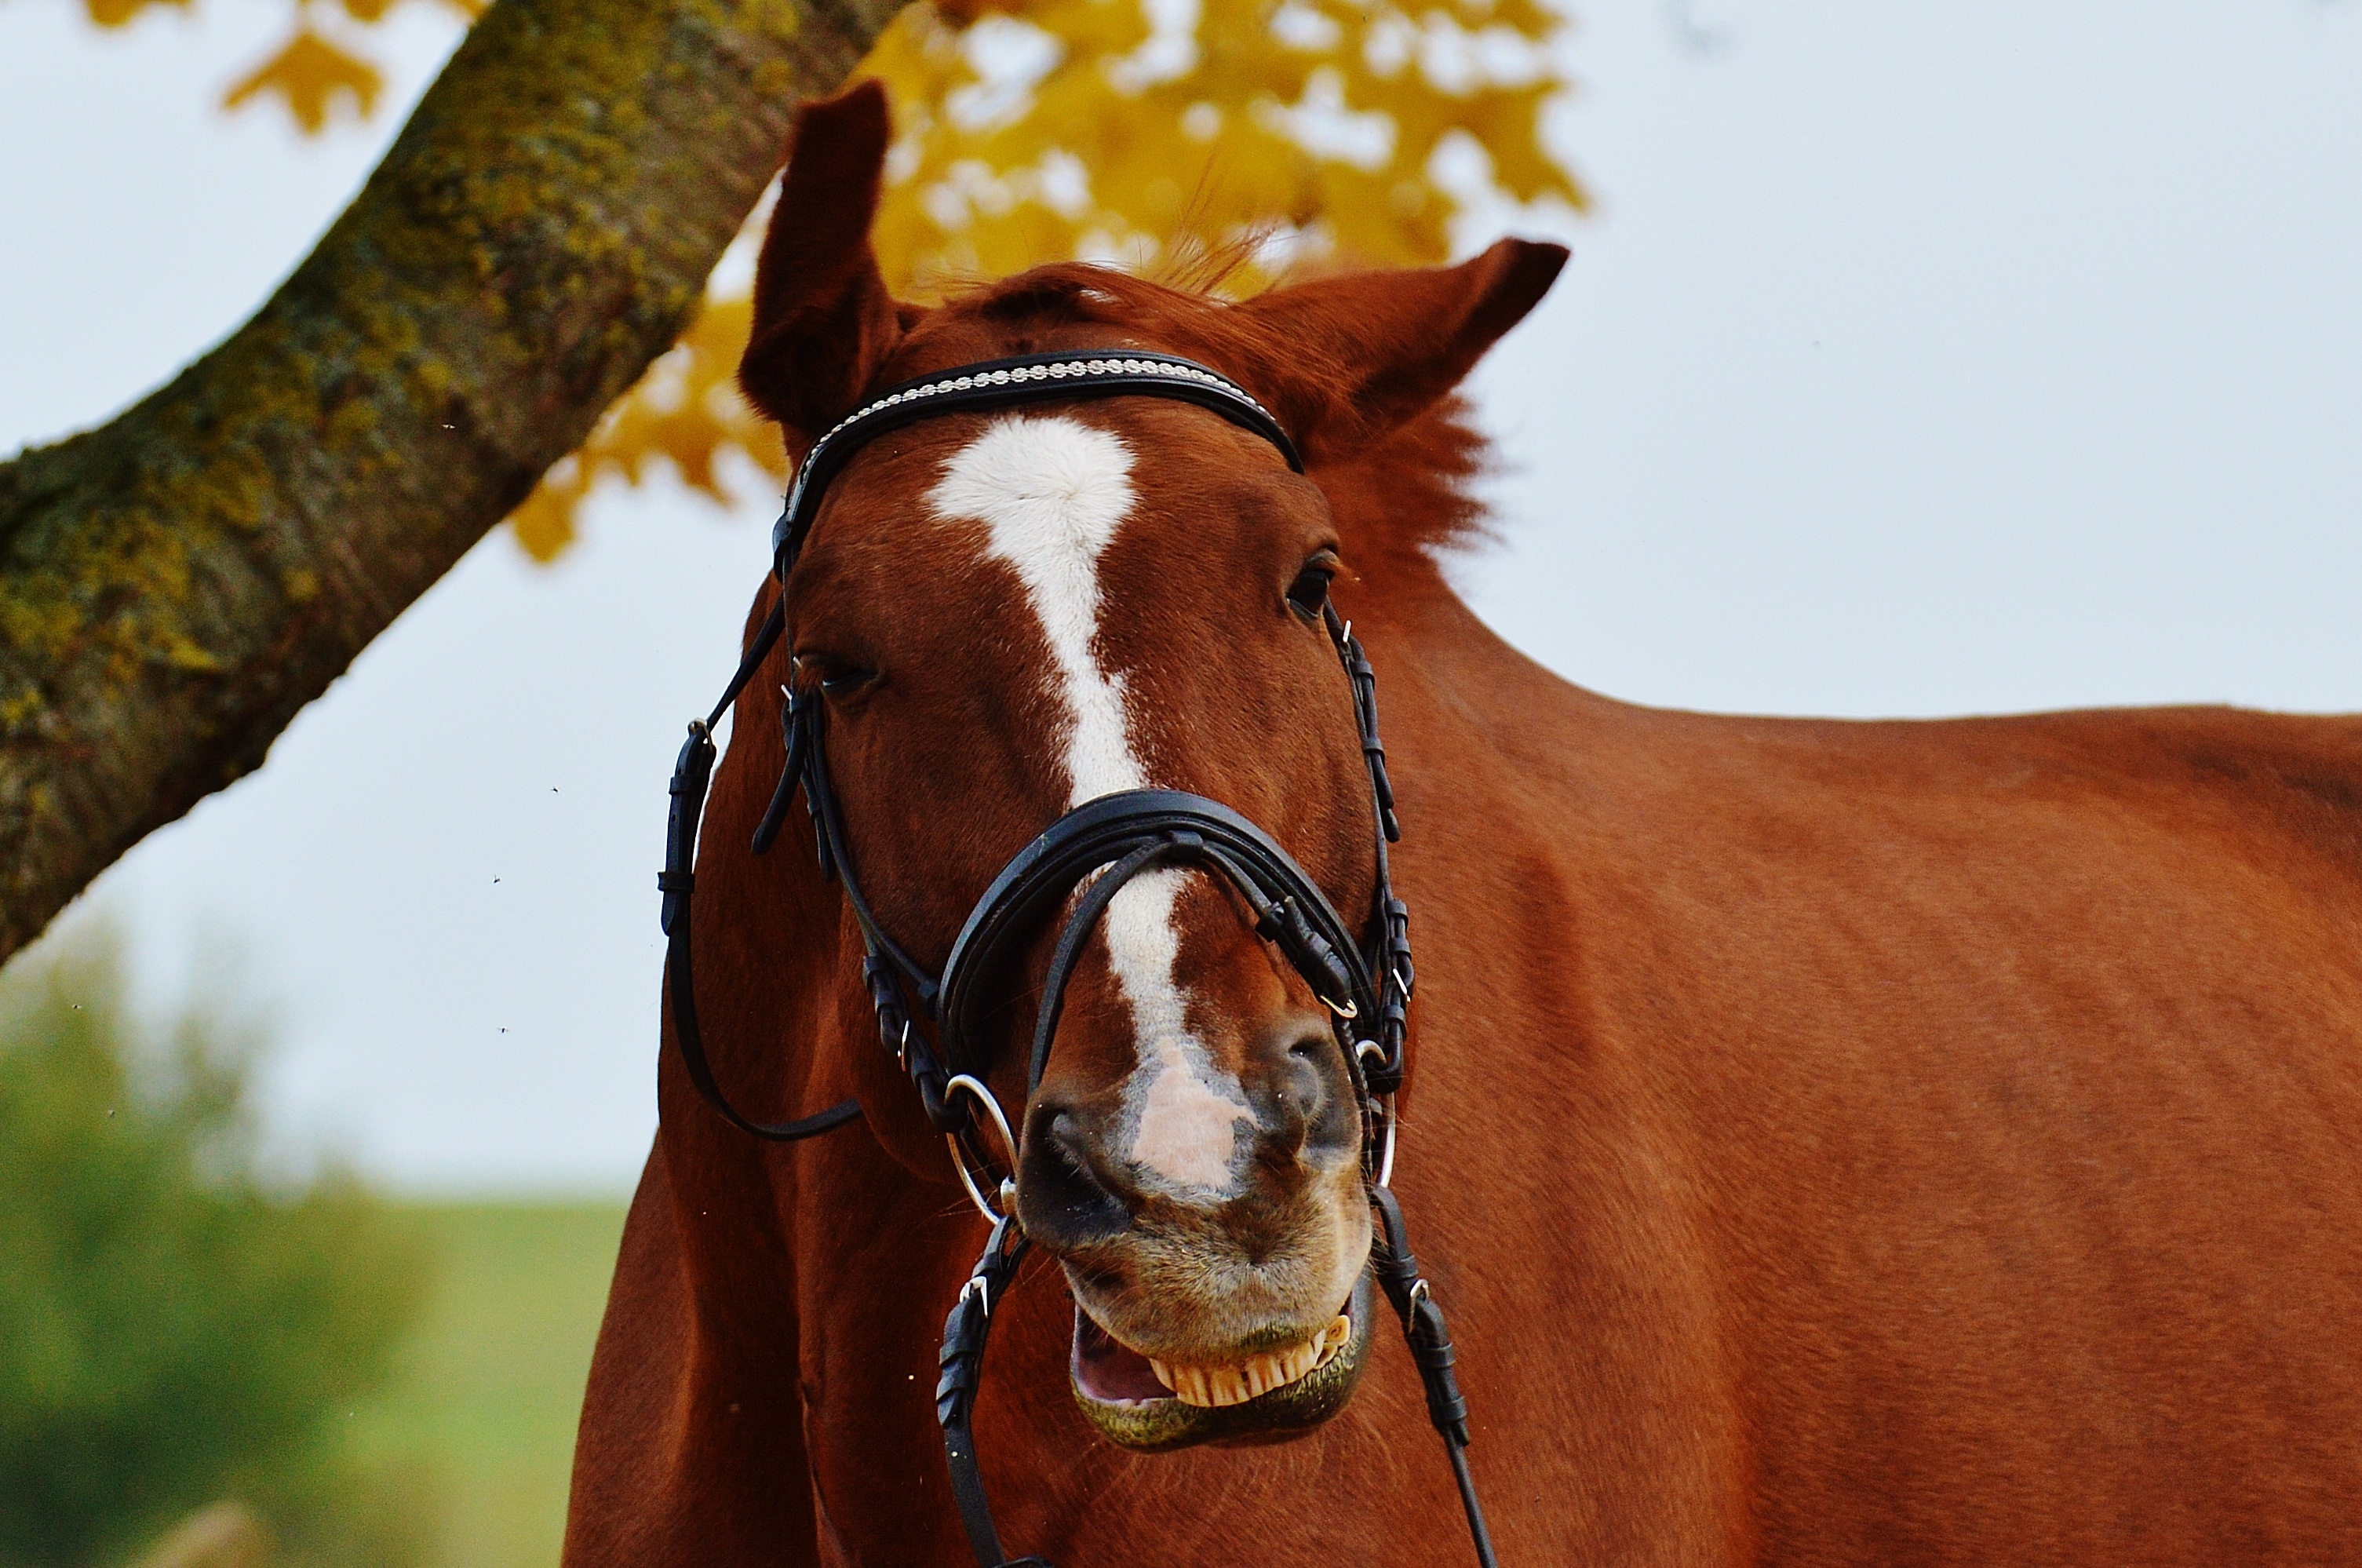
meadow, animal, horse, brown, rein, mammal, stallion, mane, ride, bridle, funny, mare, coupling, halter, reiterhof, equestrianism, horse like mammal, mustang horse, horse tack, animal sports, english riding